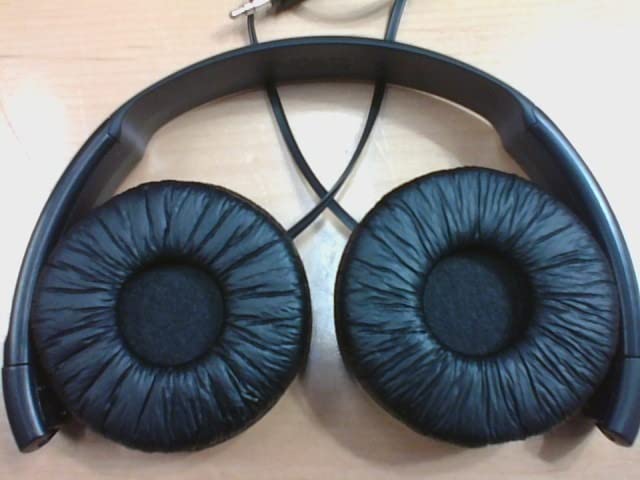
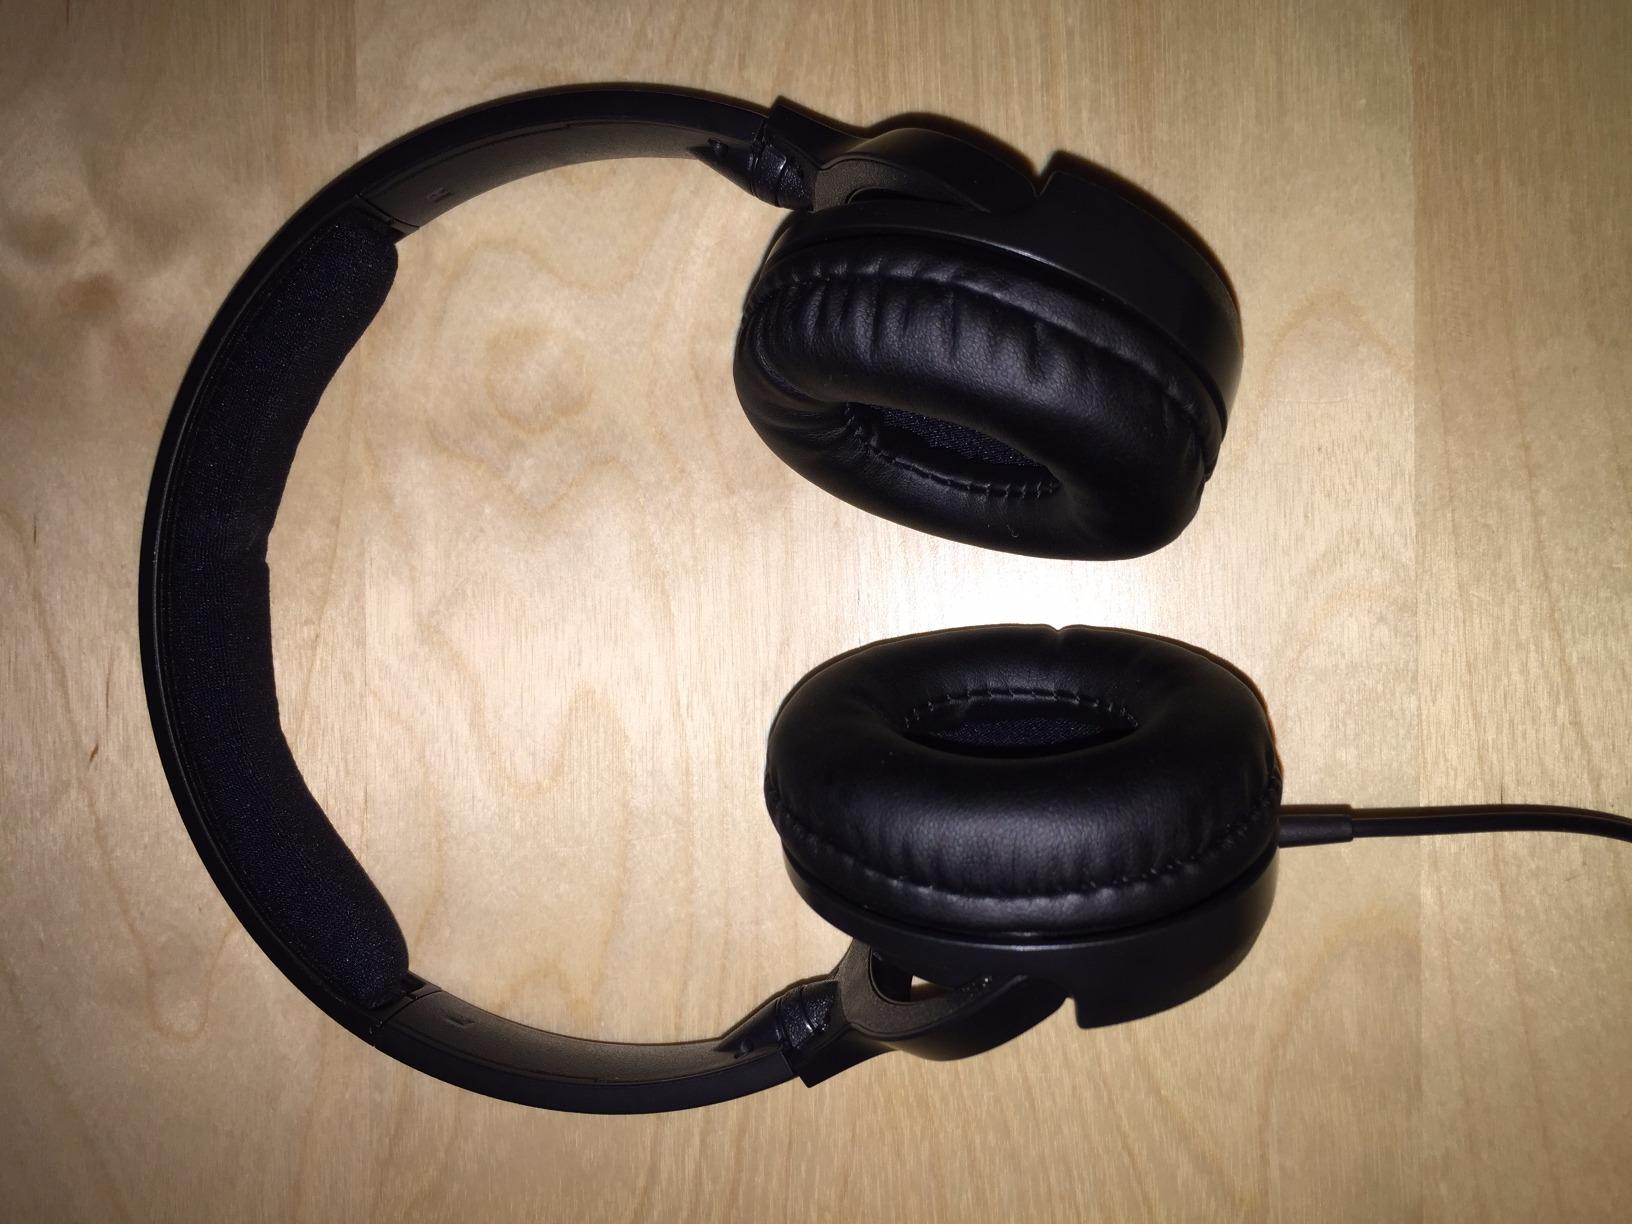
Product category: headphones
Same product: no